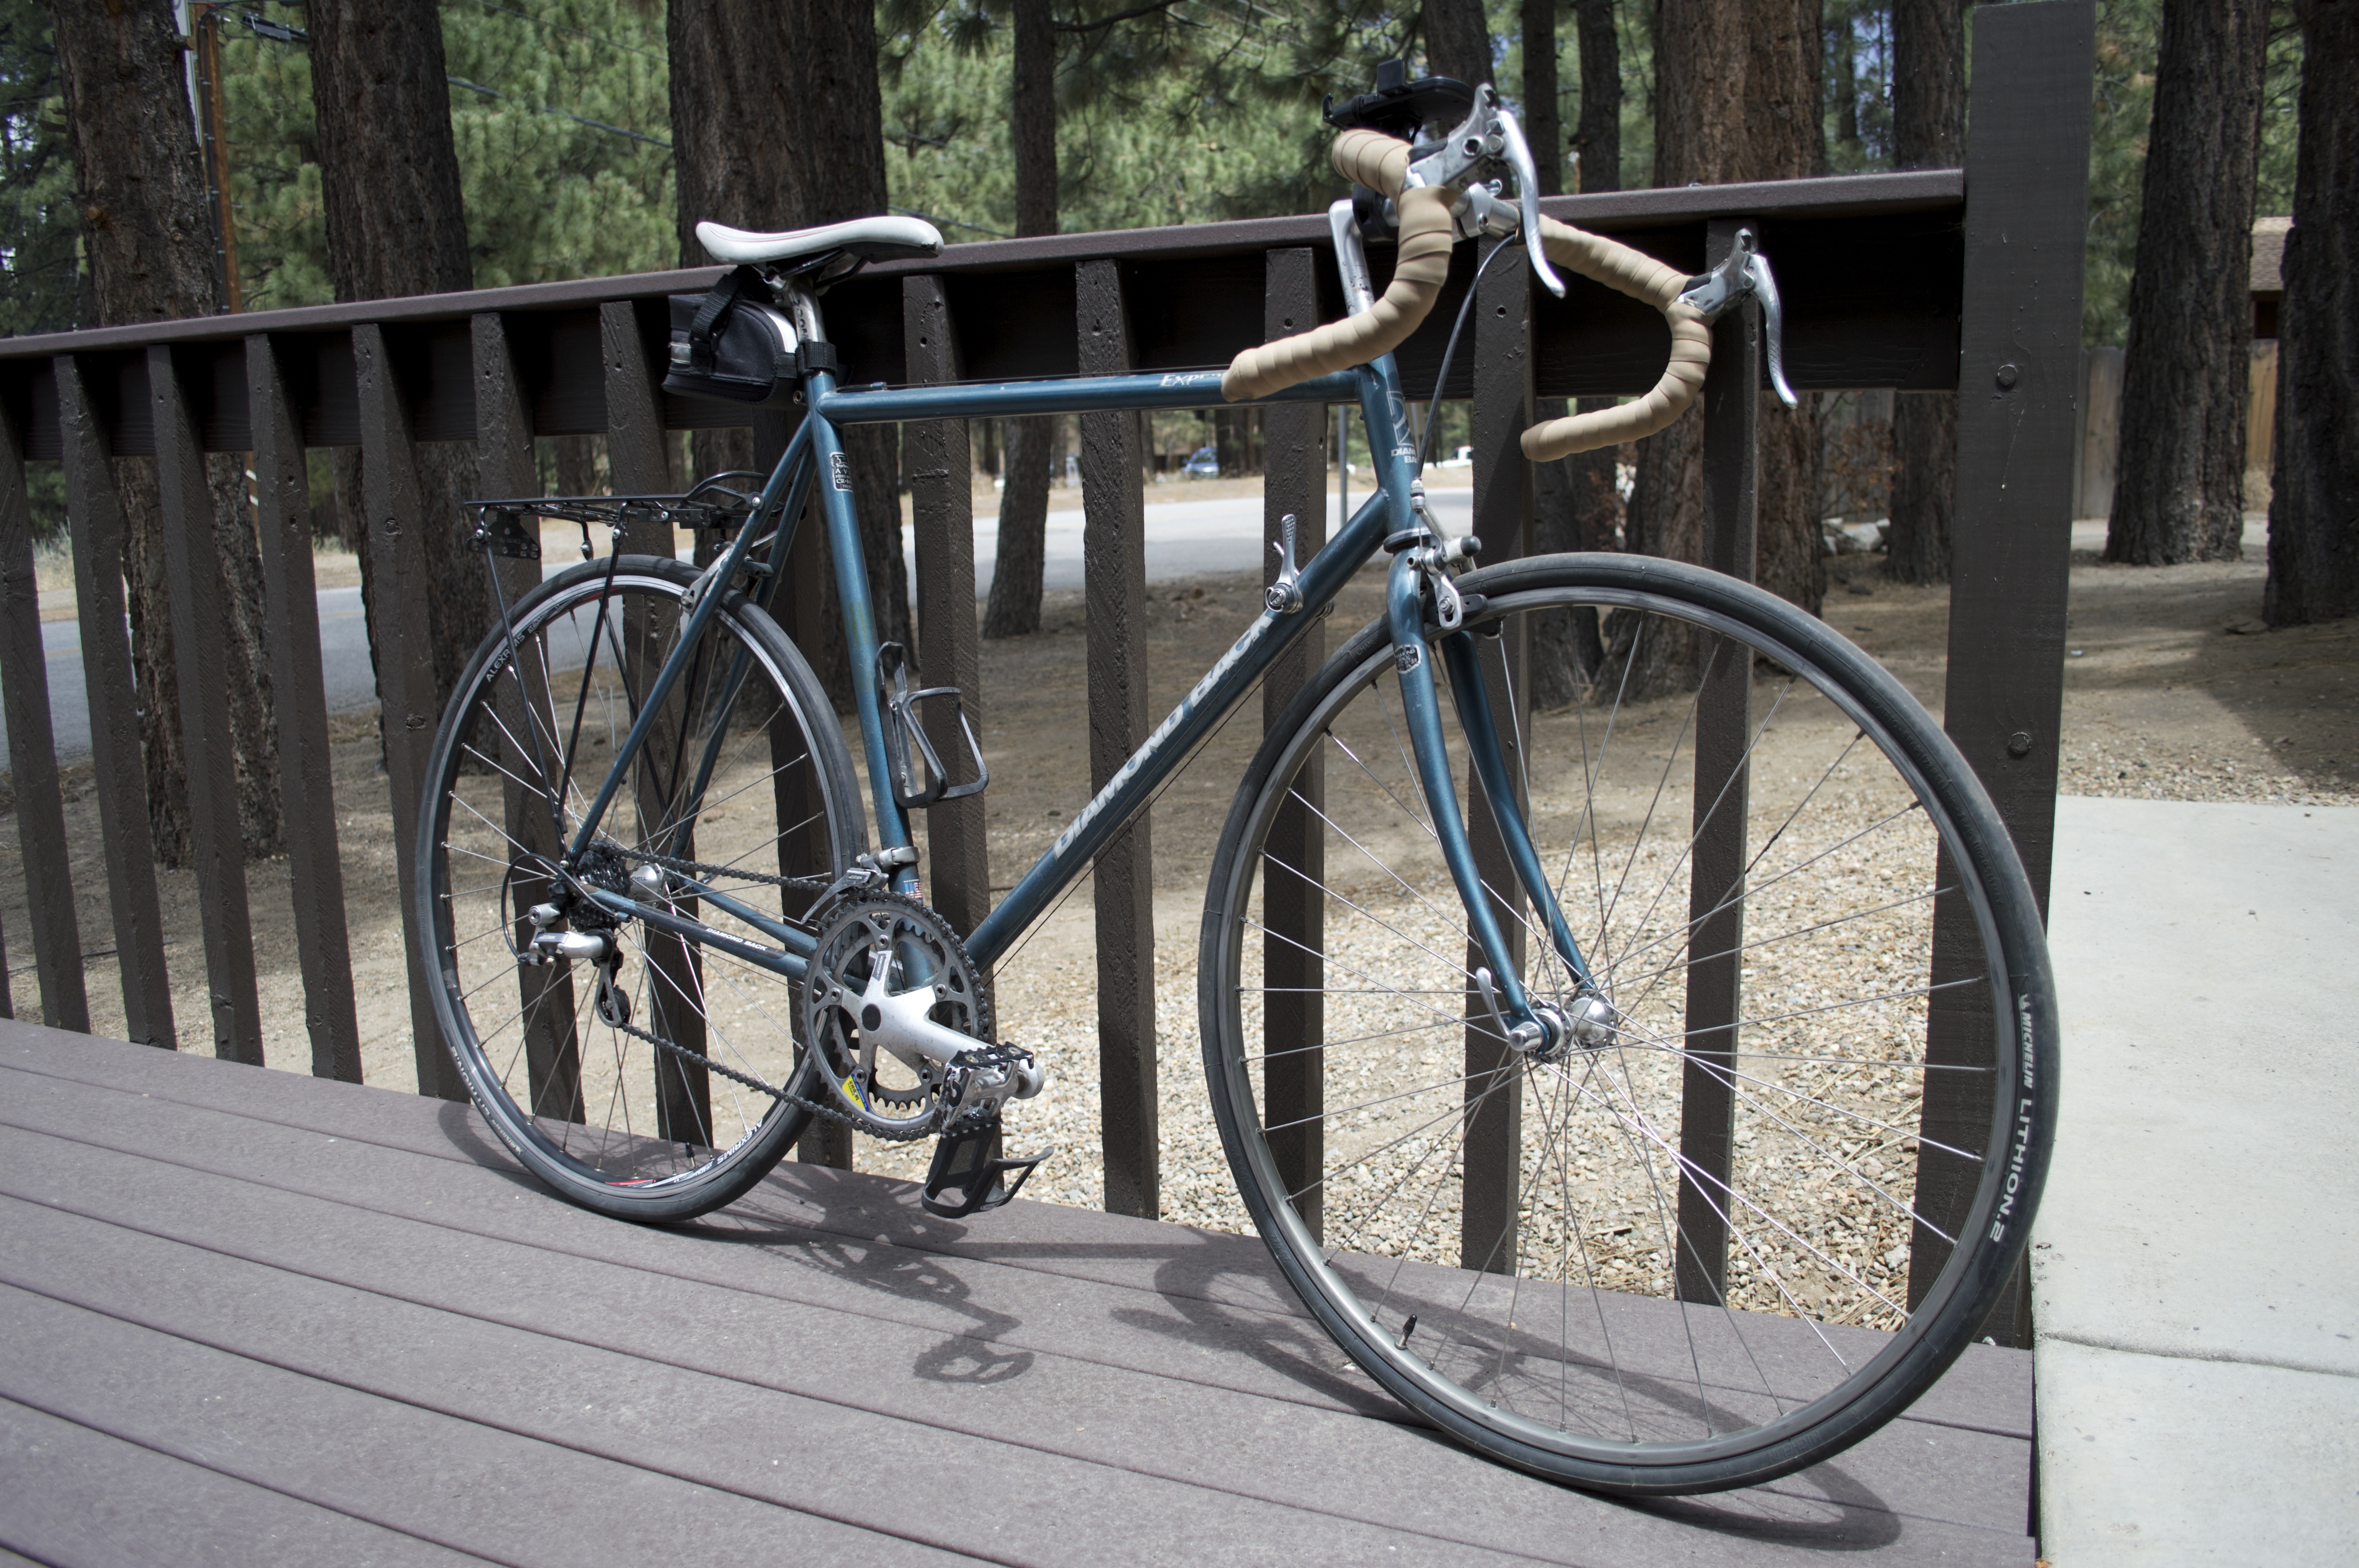
sport, wheel, bicycle, bike, recreation, cyclist, transport, vehicle, ride, exercise, speed, leisure, healthy, cycle, activity, sports equipment, pedal, mountain bike, riding, cycling, race, fun, wheels, biking, racing, fit, bicycling, active, biker, pedals, land vehicle, racing bike, cyclo cross bicycle, road bicycle, racing bicycle, hybrid bicycle